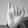
ASL letter: I